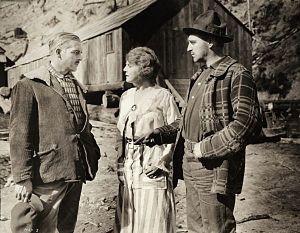
Wallace Reid est un acteur, réalisateur et scénariste américain.